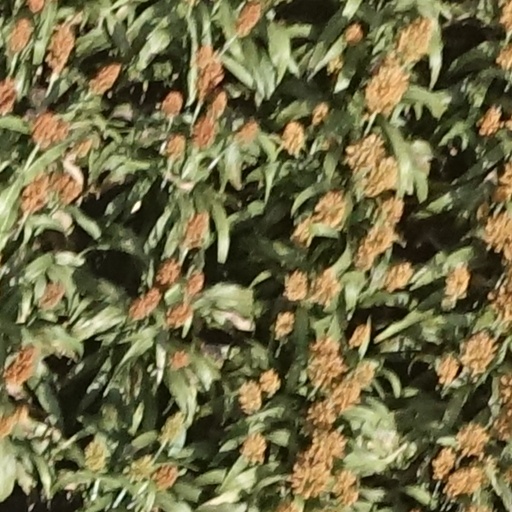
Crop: sorghum